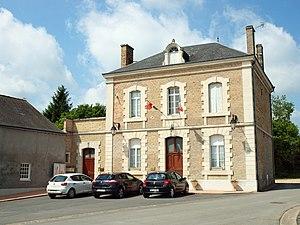
Mairie de Biermes (Ardennes, France)
Biermes est une commune française située dans le département des Ardennes, en région Grand Est.